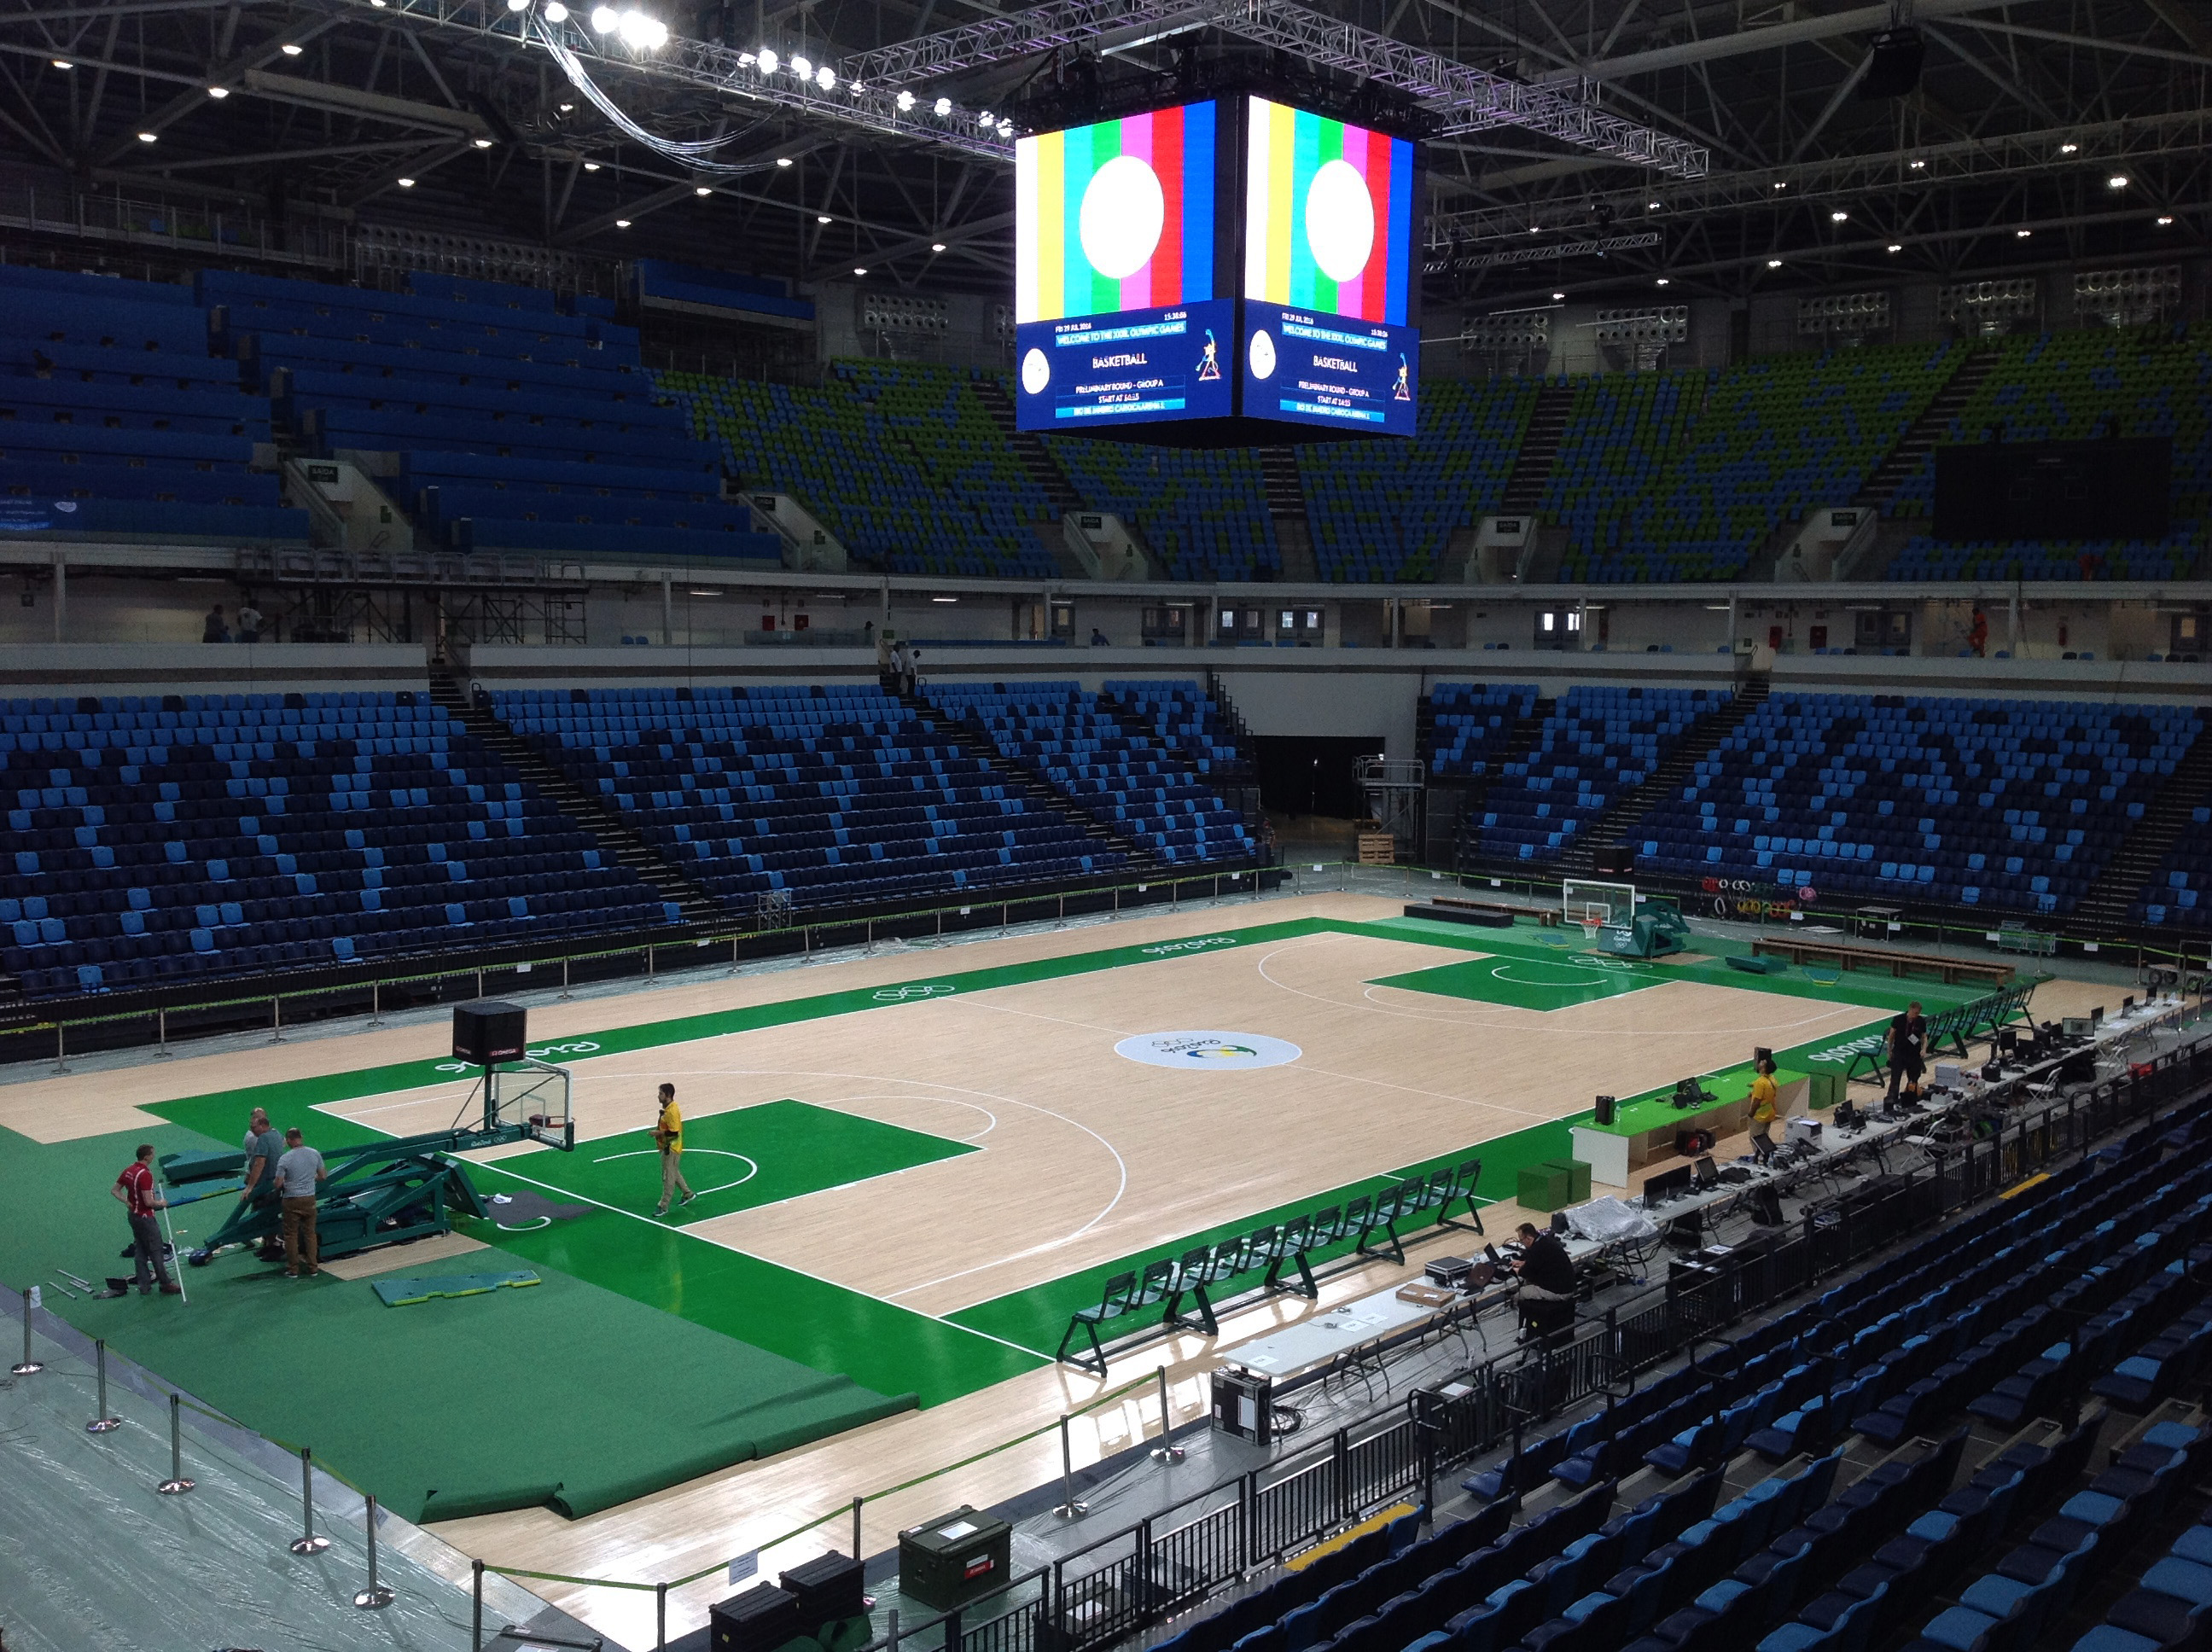
structure, field, travel, basketball, america, stadium, baseball field, olympics, south, 2016, competition, arena, de, sports, hardwood, latin, rio, 1, brasil, court, brazil, venue, janeiro, olimpiada, igrzyska, olimpijskie, carioca, boisko, koszykwka, baseball park, geographical feature, sport venue, soccer specific stadium, music venue, arena football